Louis Finson

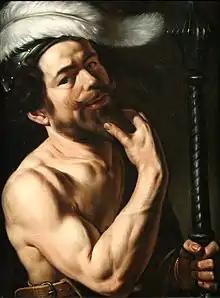
"Self-portrait", 1613

Louis Finson, Lodewijk Finson or Ludovicus Finsonius (between 1574 and 1580 – 1617) was a Flemish painter, draughtsman, copyist and art dealer. He painted portraits, religious compositions, allegorical paintings and genre scenes. Moving to Italy early in his career, he became one of the first Flemish followers of Caravaggio whom he knew personally in Naples. He produced a number of copies after works by Caravaggio. He worked for a number of years in various cities in France where he created altarpieces and portraits. He is known for being the co-owner together with his fellow Flemish painter and business partner Abraham Vinck of two paintings by Caravaggio, possibly including the "Judith Beheading Holofernes" rediscovered in Toulouse in 2014. Louis Finson played a major role in the Northern Caravaggesque movement through his own works as well as his role as an art dealer.